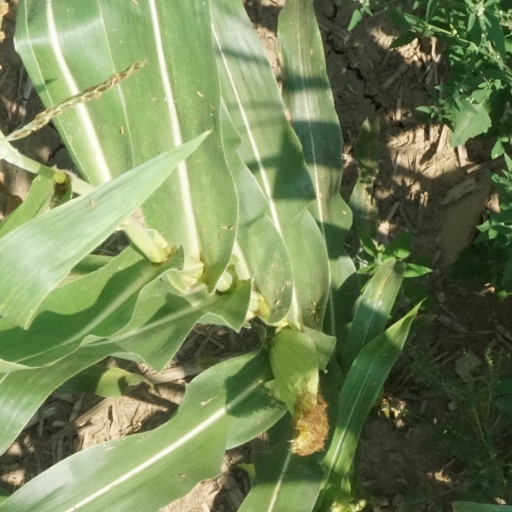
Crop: maize; corn